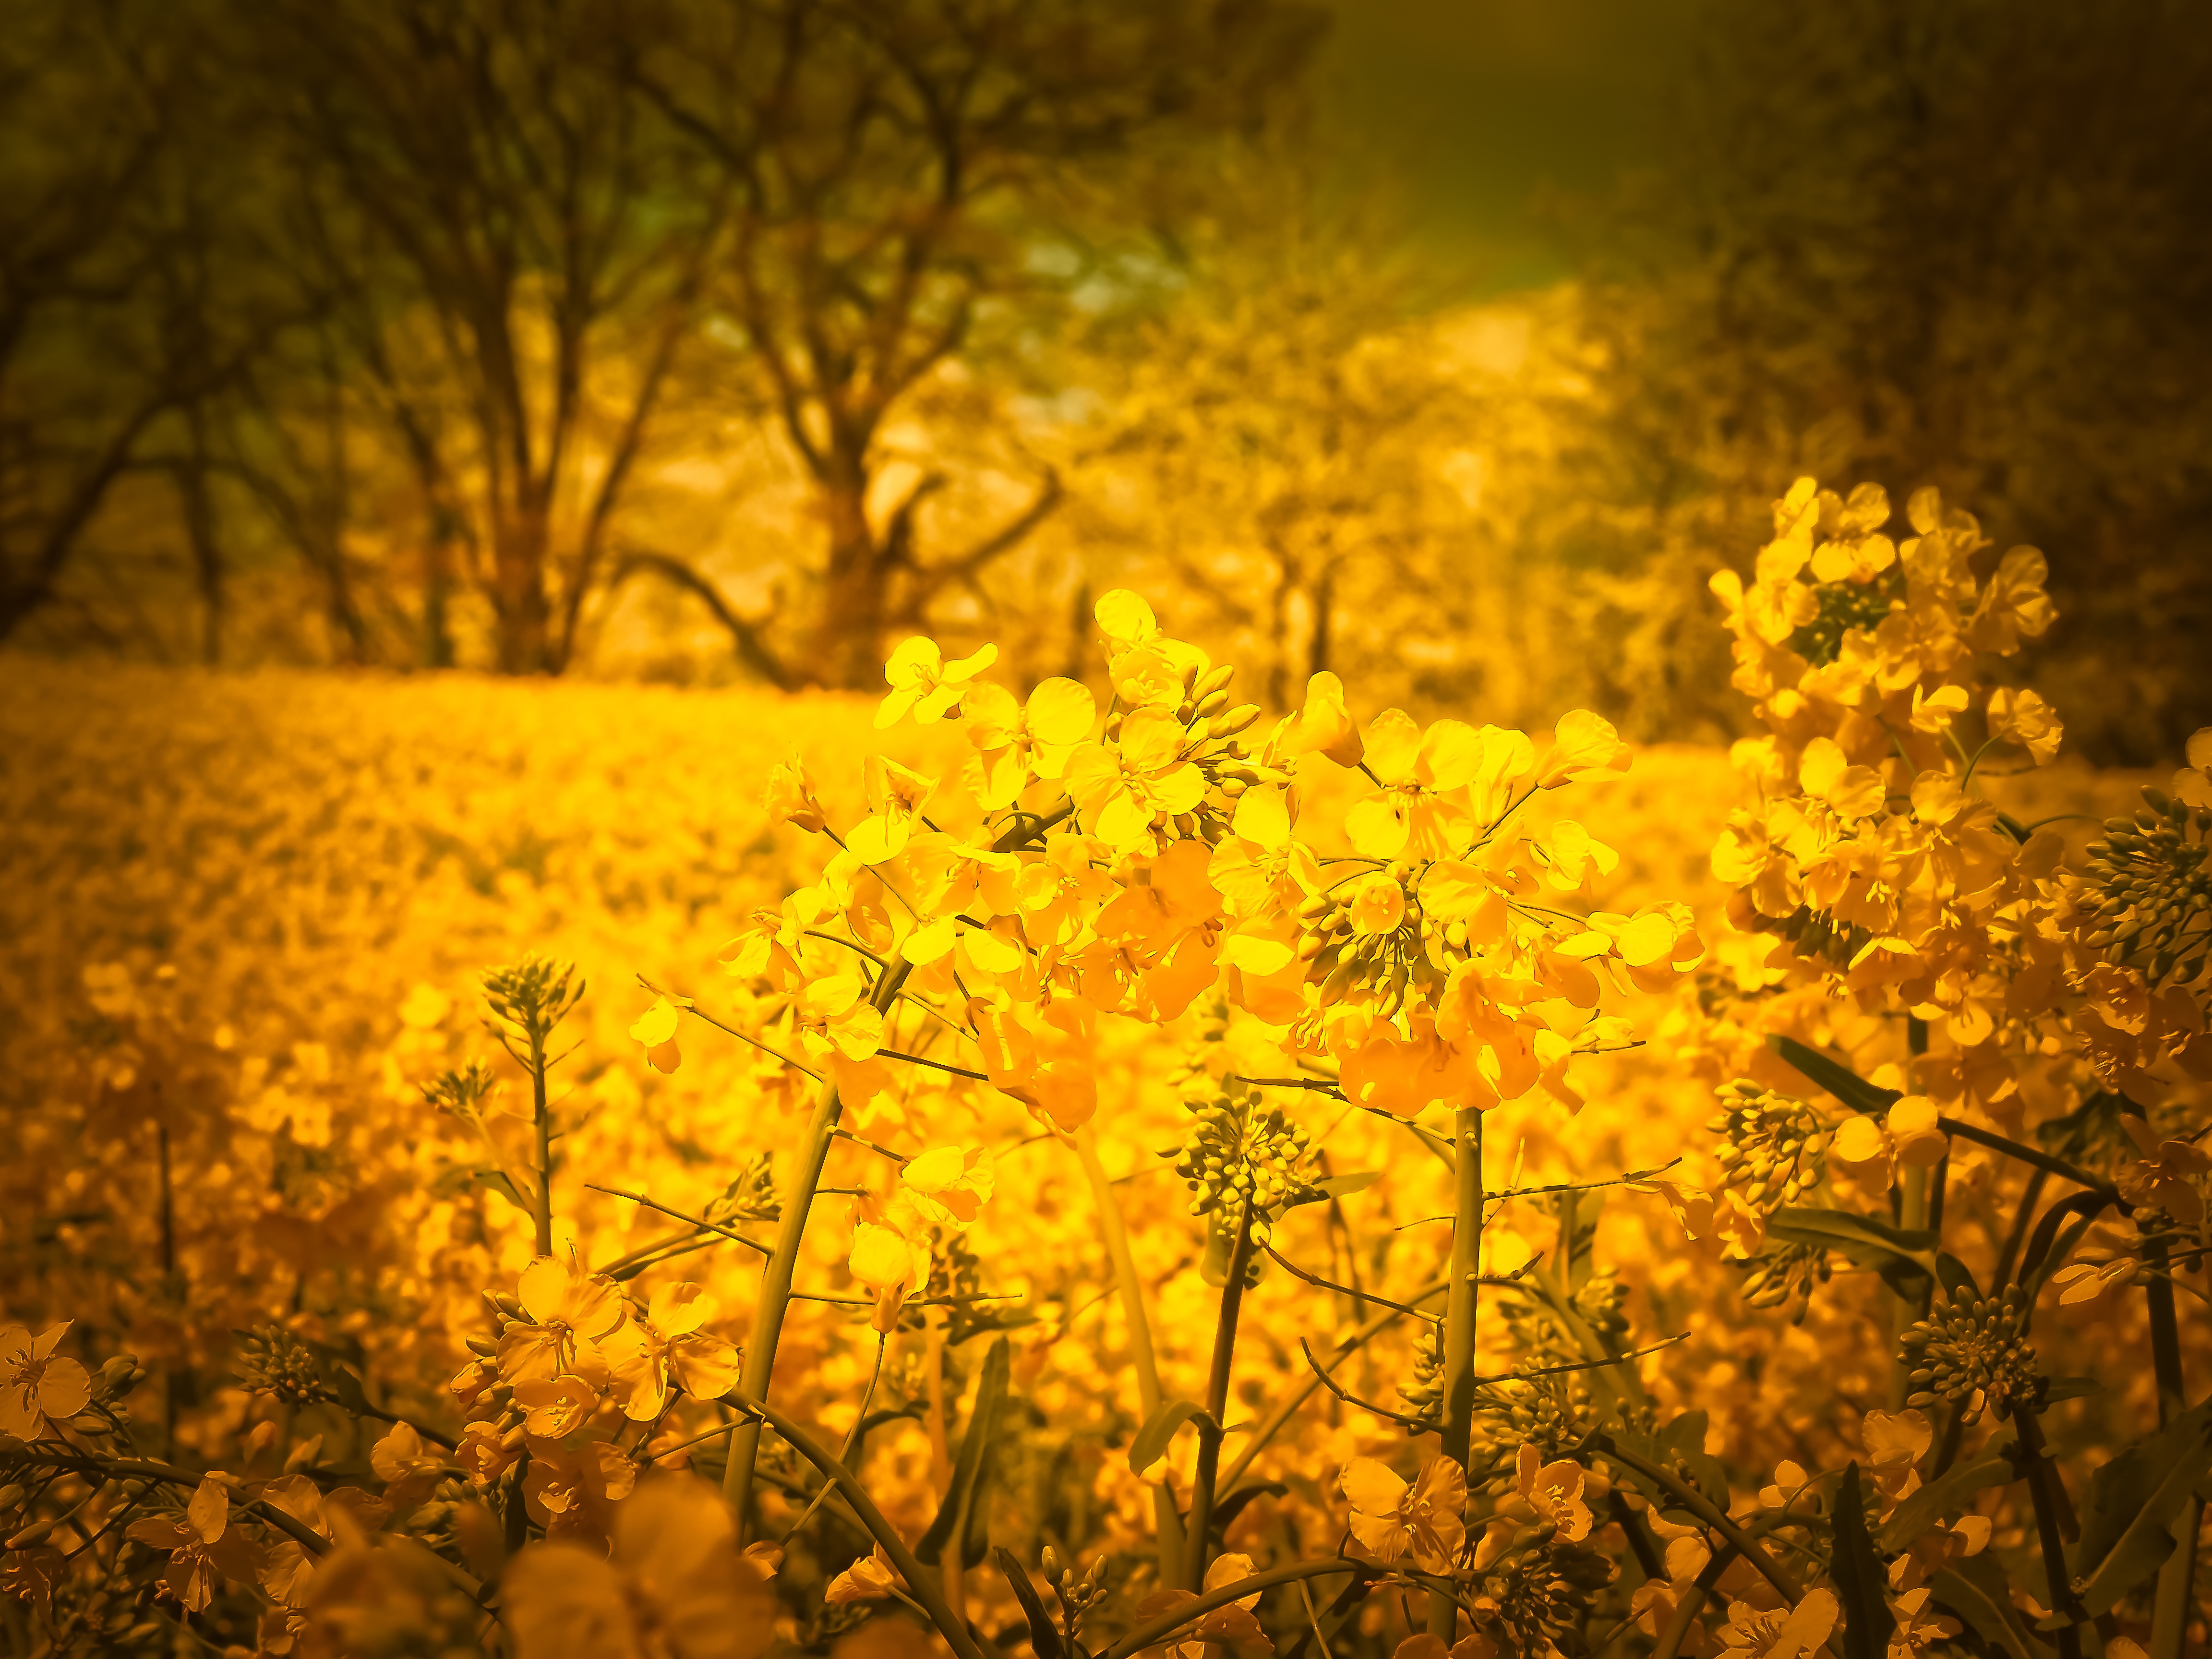
landscape, tree, nature, branch, blossom, plant, sunset, field, sunlight, morning, leaf, flower, bloom, summer, spring, autumn, yellow, agriculture, season, fields, arable, oilseed rape, rape blossom, field of rapeseeds, atmospheric phenomenon